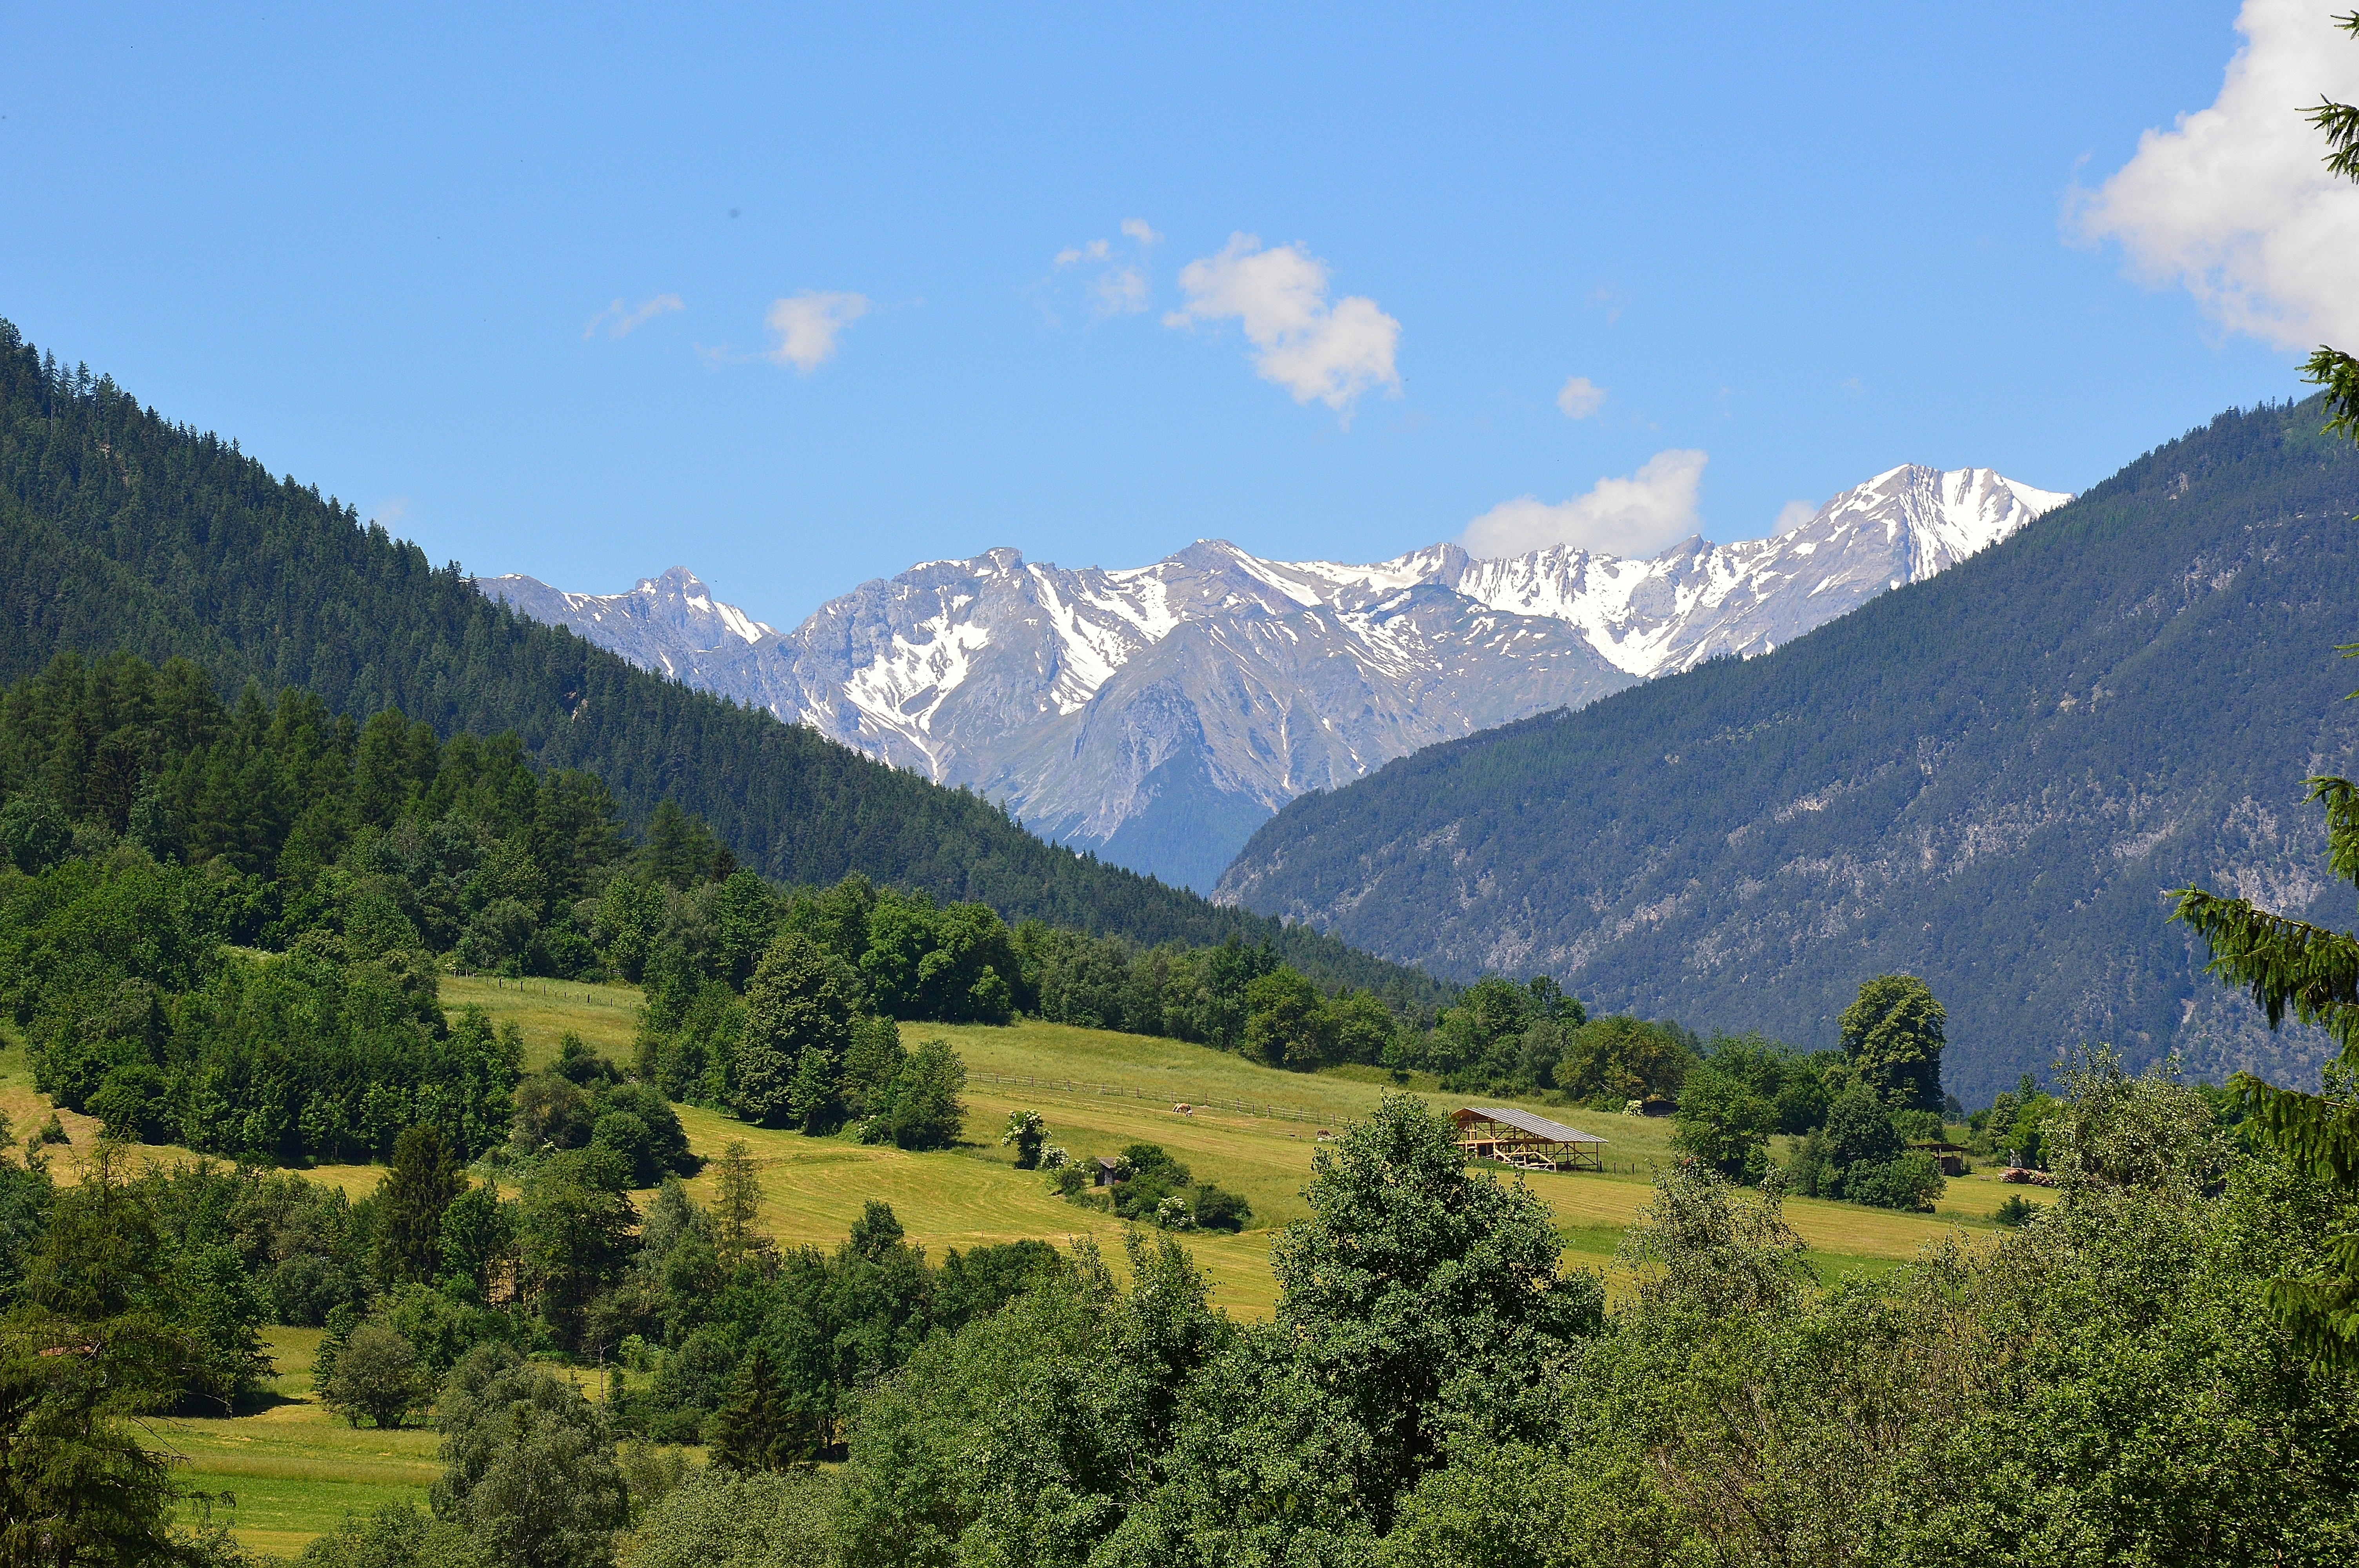
landscape, tree, forest, mountain, meadow, hill, valley, mountain range, summer, ridge, mountains, alps, plateau, ecosystem, imst, tyrol, landform, sautens, mountain pass, geographical feature, mountainous landforms